Ryan Shealy

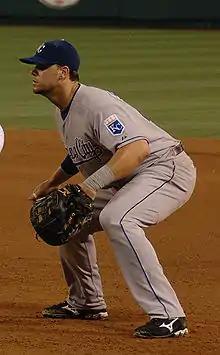
Shealy with the Kansas City Royals

Ryan Nelson Shealy (born August 29, 1979) is an American former professional baseball player who played six seasons in Major League Baseball as a first baseman. Shealy played college baseball for the University of Florida, and thereafter, he played professionally for the Colorado Rockies, Kansas City Royals and Boston Red Sox.